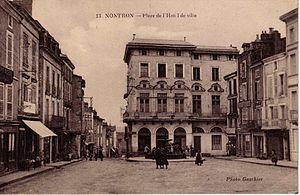
Nontron est une commune française située dans le département de la Dordogne, en région Nouvelle-Aquitaine.